Patrick Kane

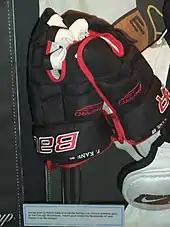
Gloves used by Kane to score the series-winning goal of the 2010 Stanley Cup Finals. The gloves he used were from Bauer Hockey, a company with which Kane has an endorsement deal.

The next year, he moved onto the United States' U20 team at the 2007 World Juniors. He was one of only three players on the team playing major junior hockey. He continued his international pace with five goals and four assists in seven games to finish second in tournament scoring and, once again, garner an all-star team selection. His team did not perform as well as his U18 team, but they did manage to go home with the bronze medal. After making the NHL and being unable to play in the 2008 WJC due to professional commitments with the Chicago Blackhawks, he played in the 2008 World Championships. He posted 10 points (three goals and seven assists) in seven games as the United States finished sixth.